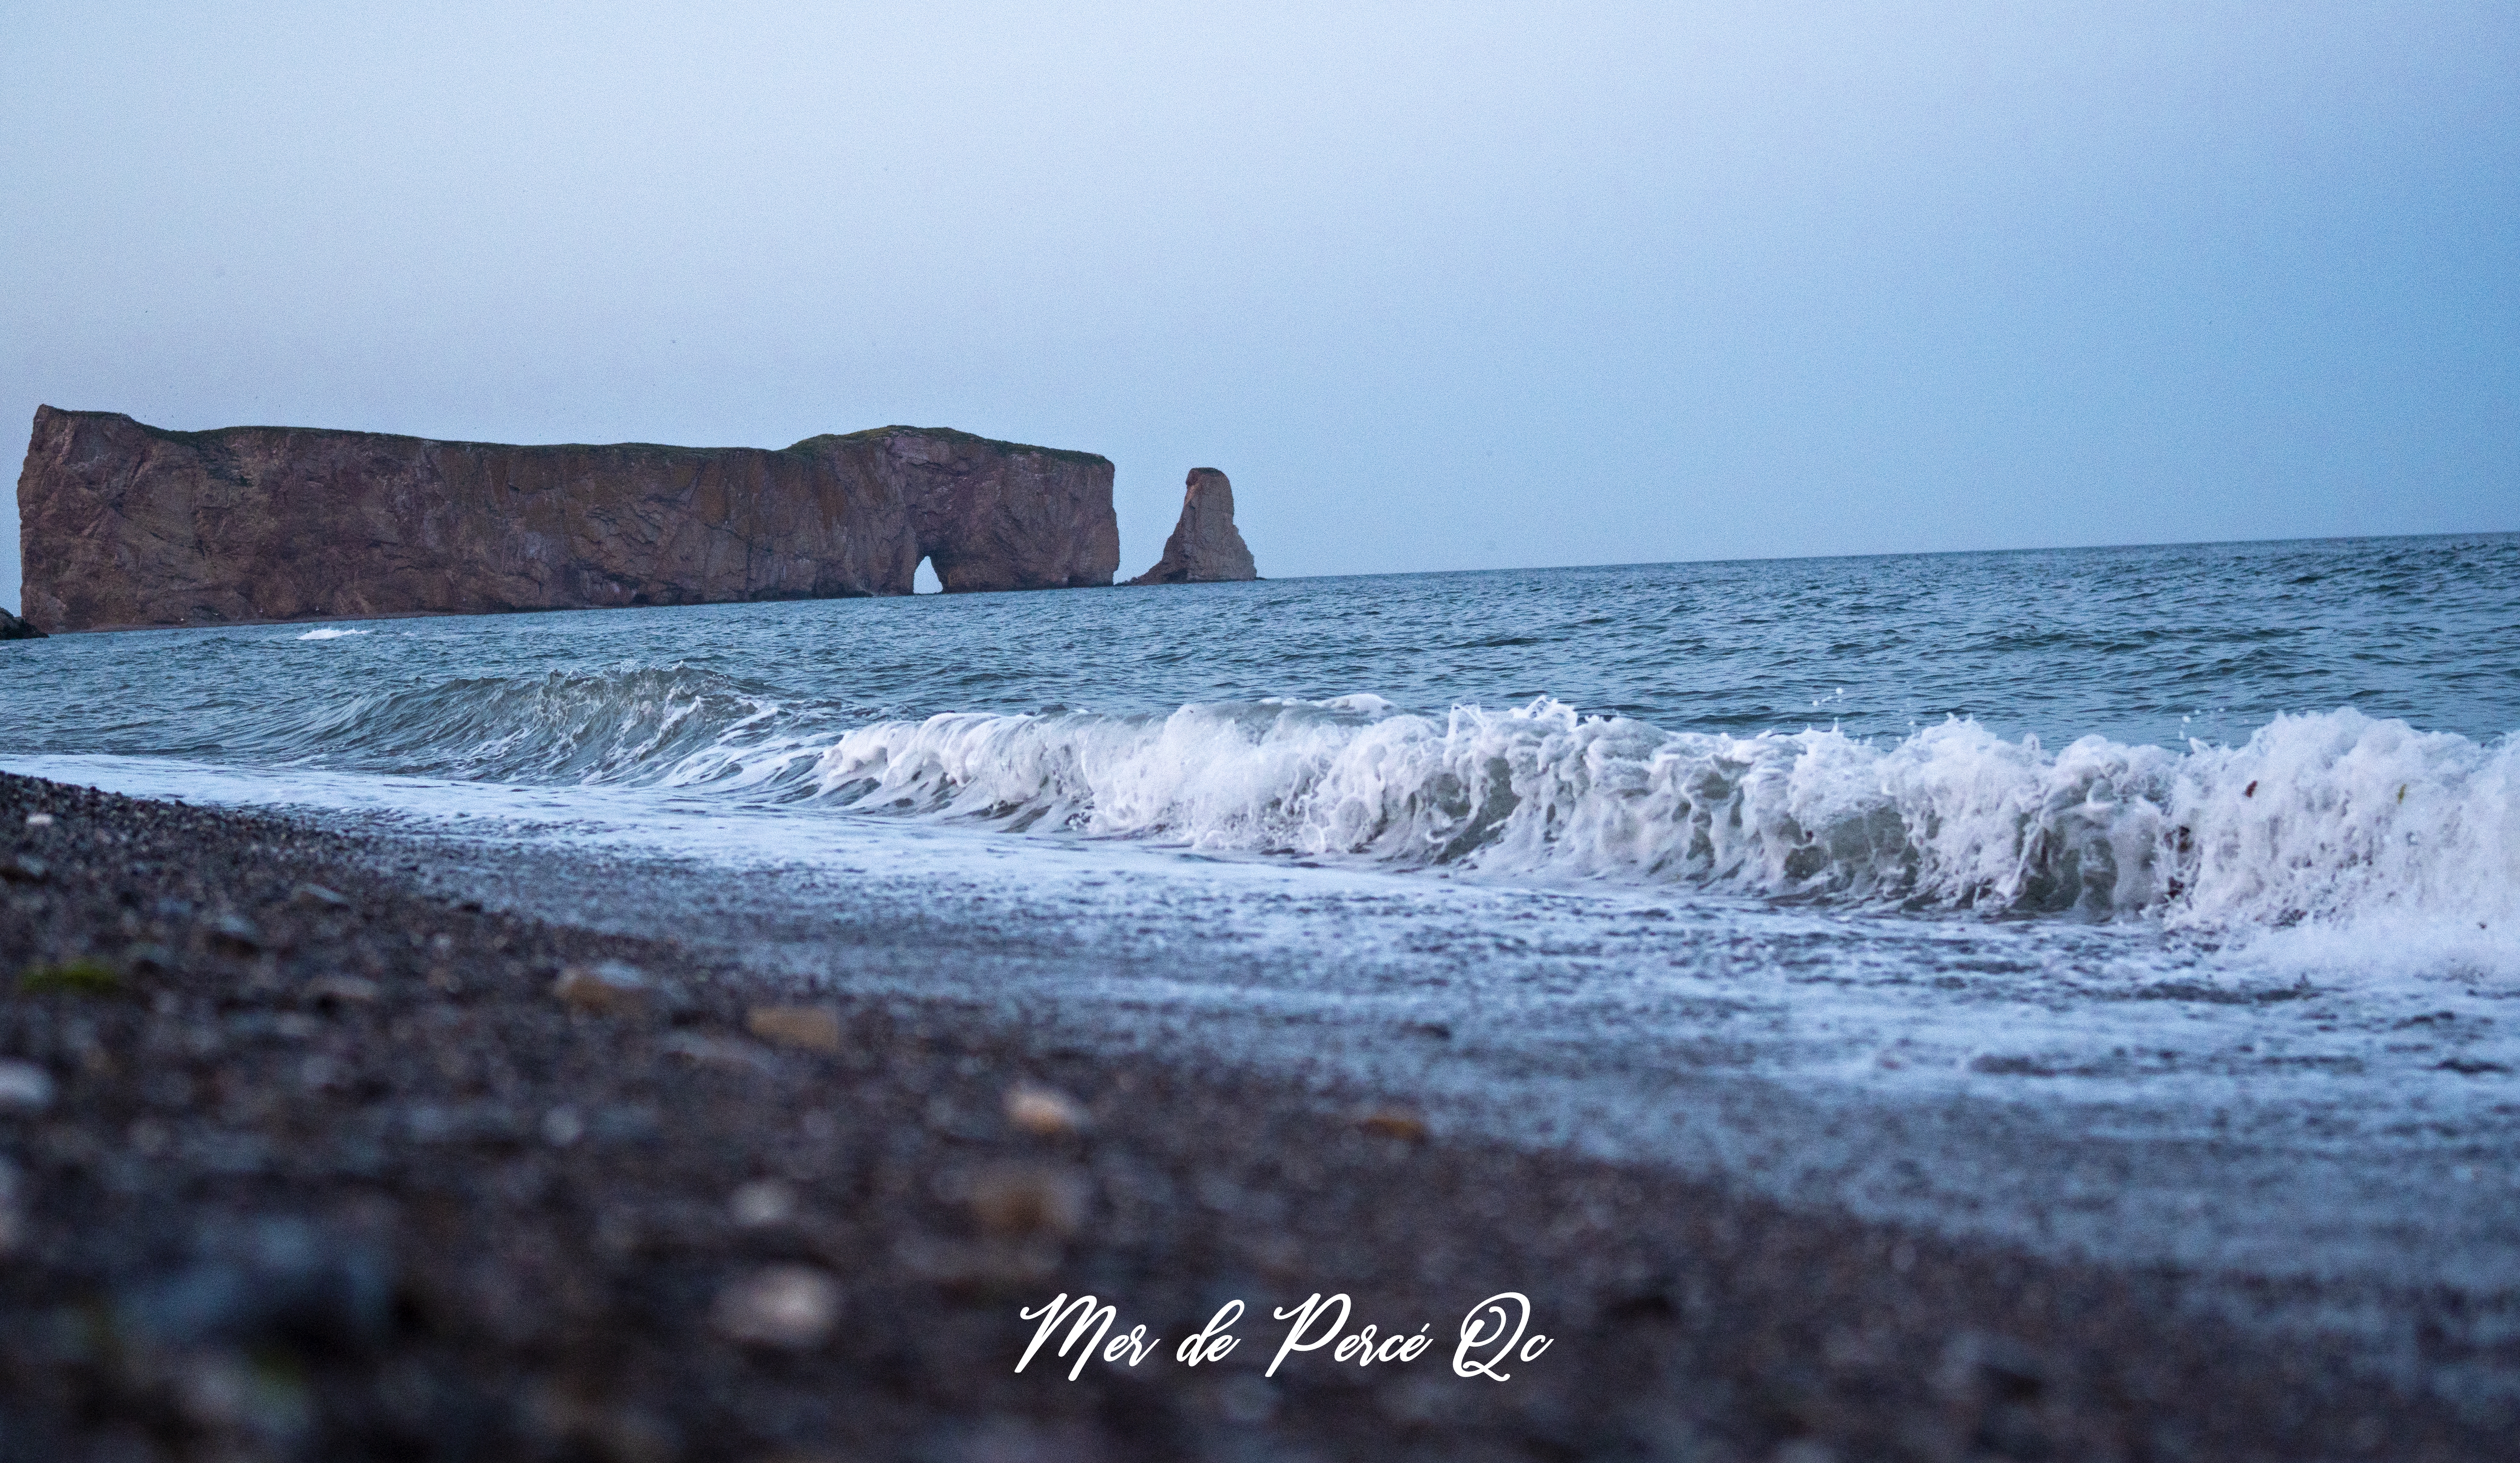
sea, water, sky, azure, natural landscape, beach, coastal and oceanic landforms, horizon, wind wave, landscape, headland, calm, shore, sand, wind, lake, rock, klippe, wave, bedrock, winter, sound, coast, ocean, evening, bay, wood, cape, tide, outcrop, inlet, island, cliff, tropics, promontory, cove, skerry